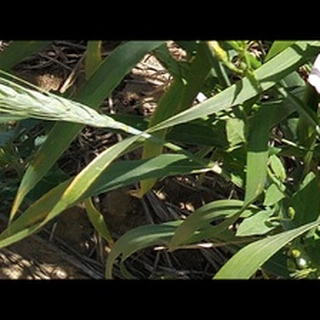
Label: healthy_wheat